1936 in poetry

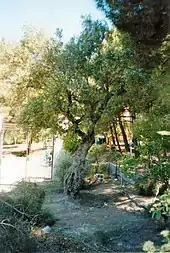
The olive tree near Alfacar where Federico García Lorca is executed on August 19, as it is in 1999. Many people have left quotations from his works in its branches.

Including all of the British colonies that later became India, Pakistan, Bangladesh, Sri Lanka and Nepal. Listed alphabetically by first name, regardless of surname: